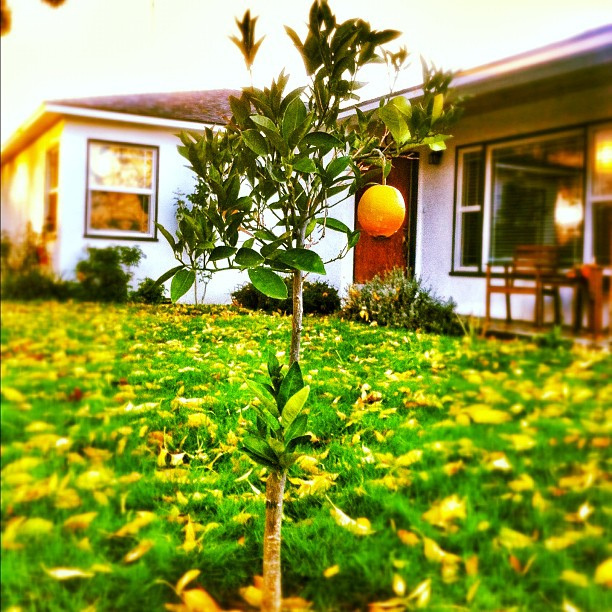
user: Given an image and a question. Answer the question in a short answer. Question: What variety of plant you were seeing in this picture? Short Answer:
assistant: orange tree